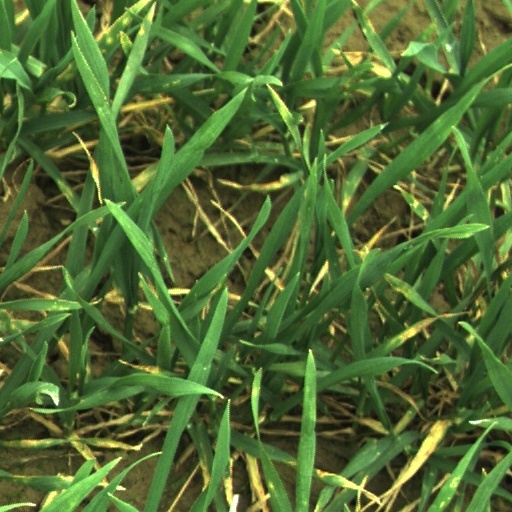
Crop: wheat